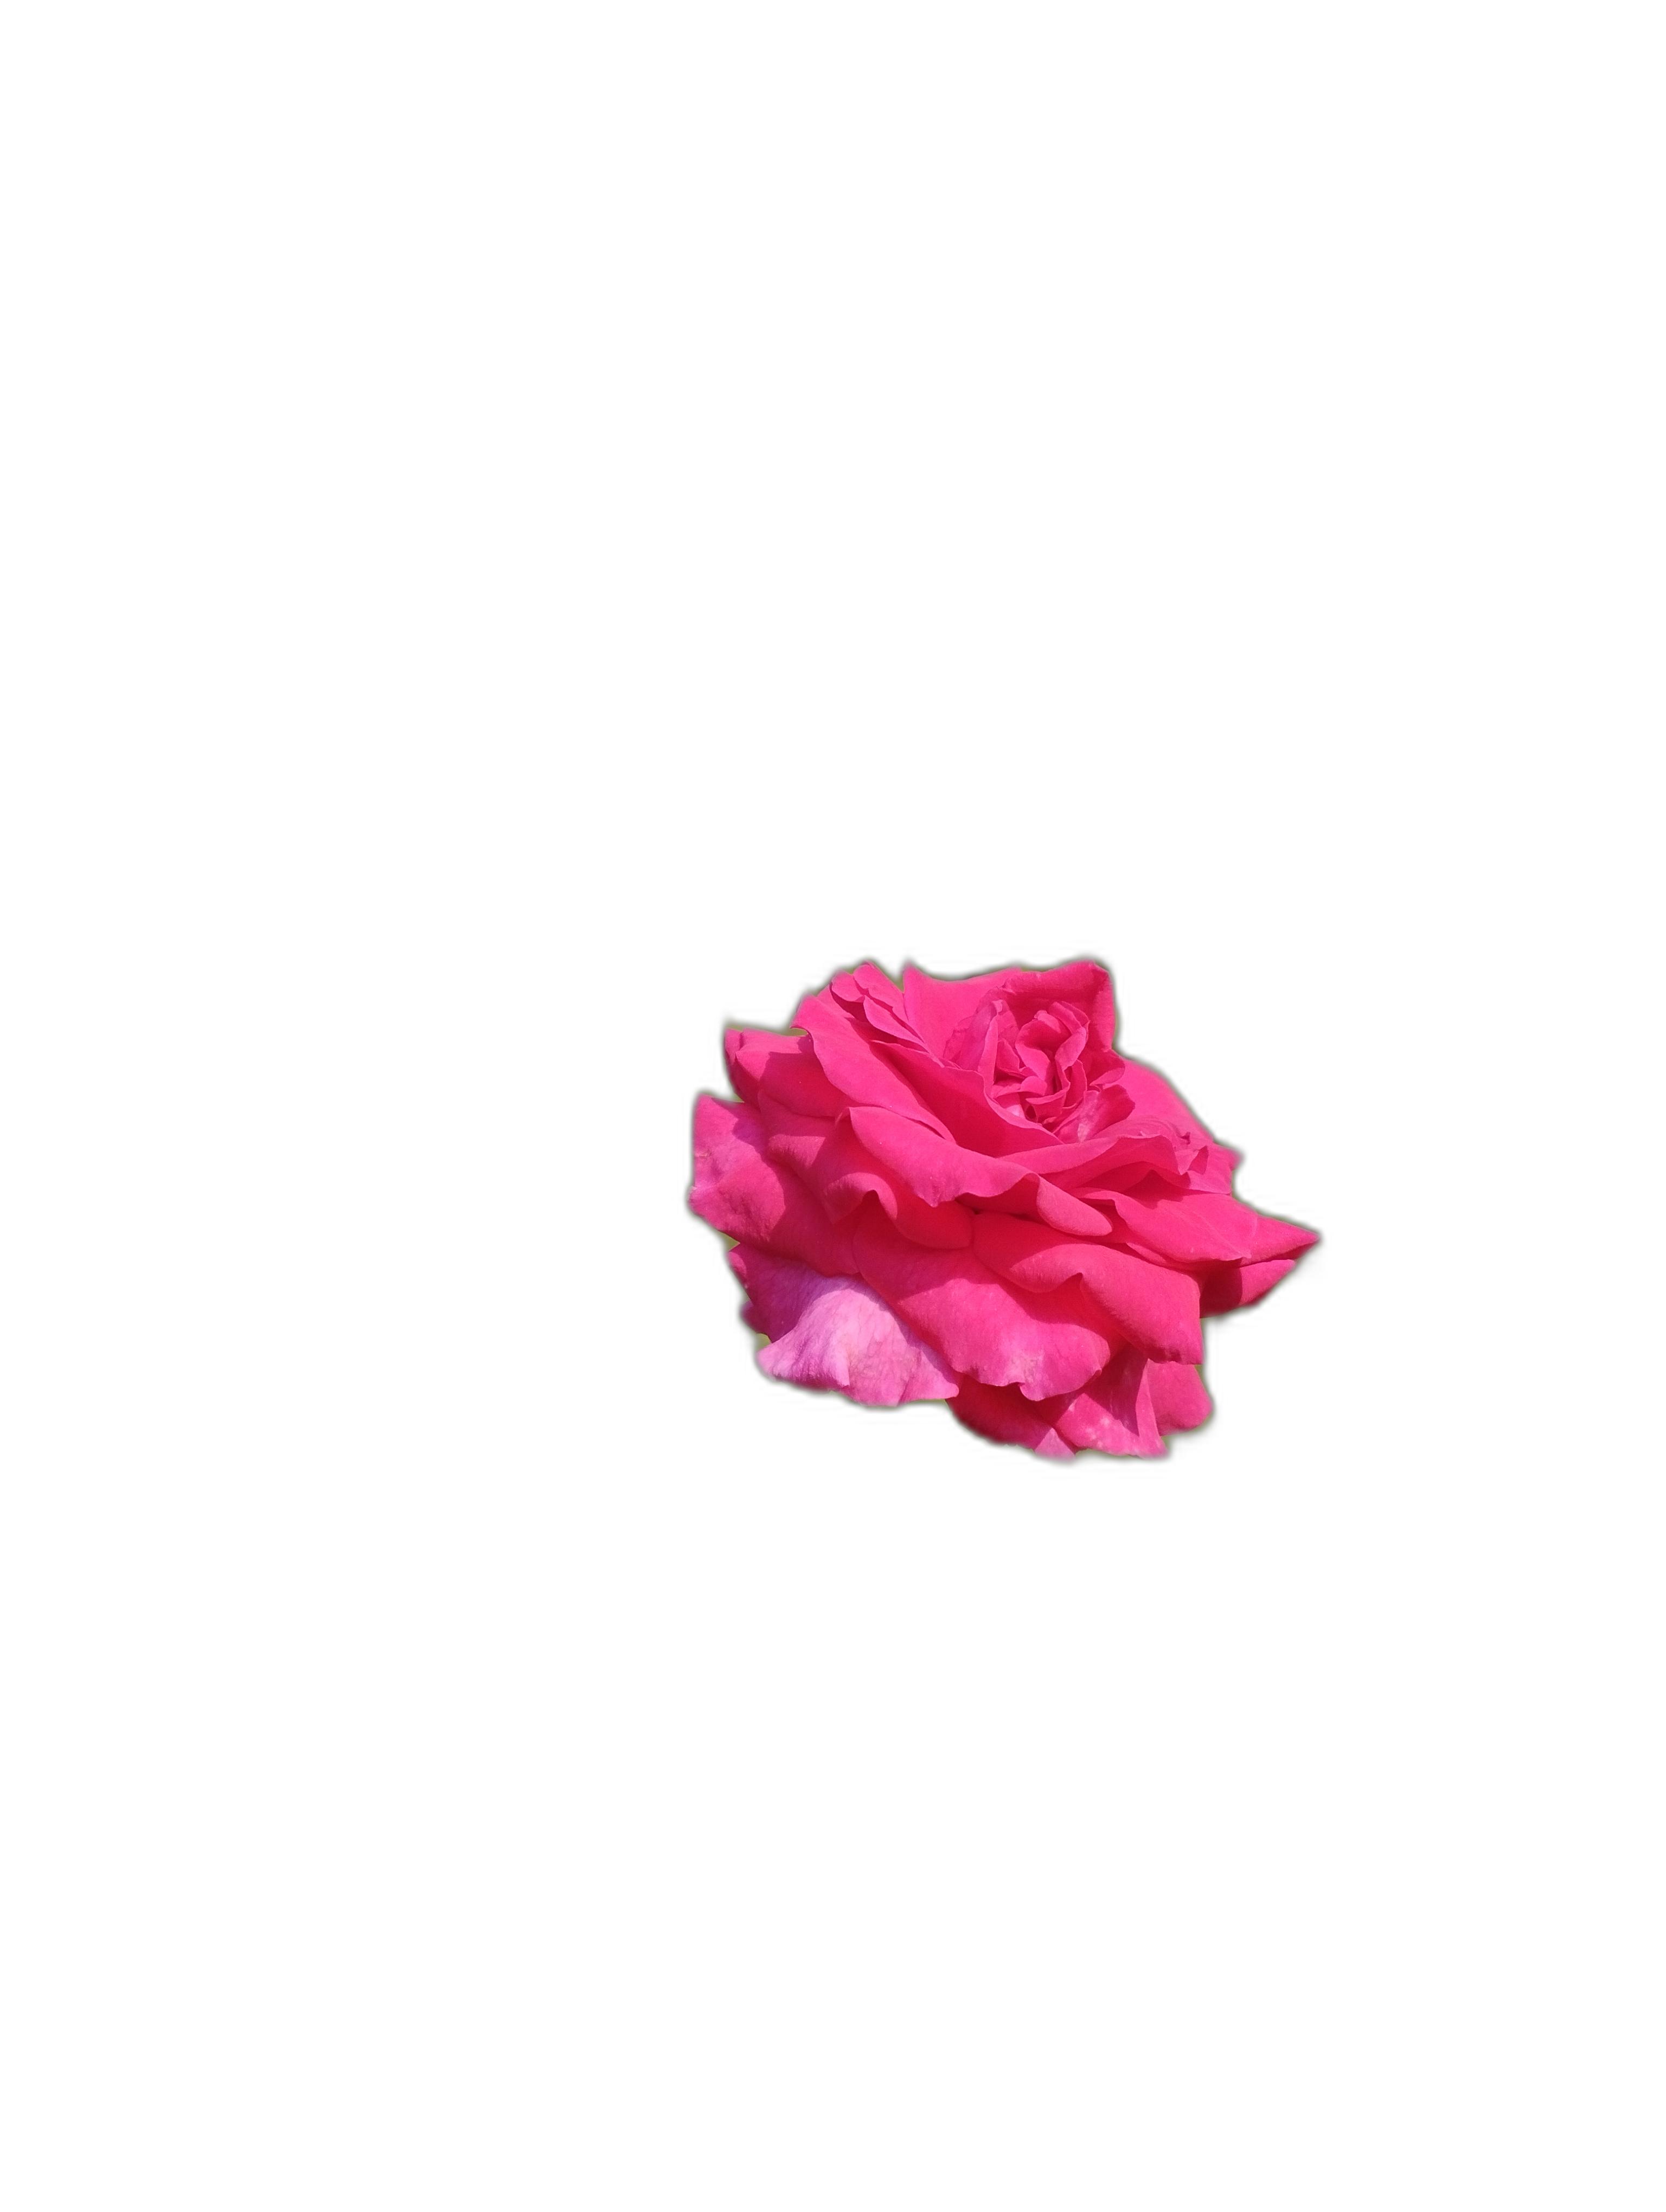
Label: Rose